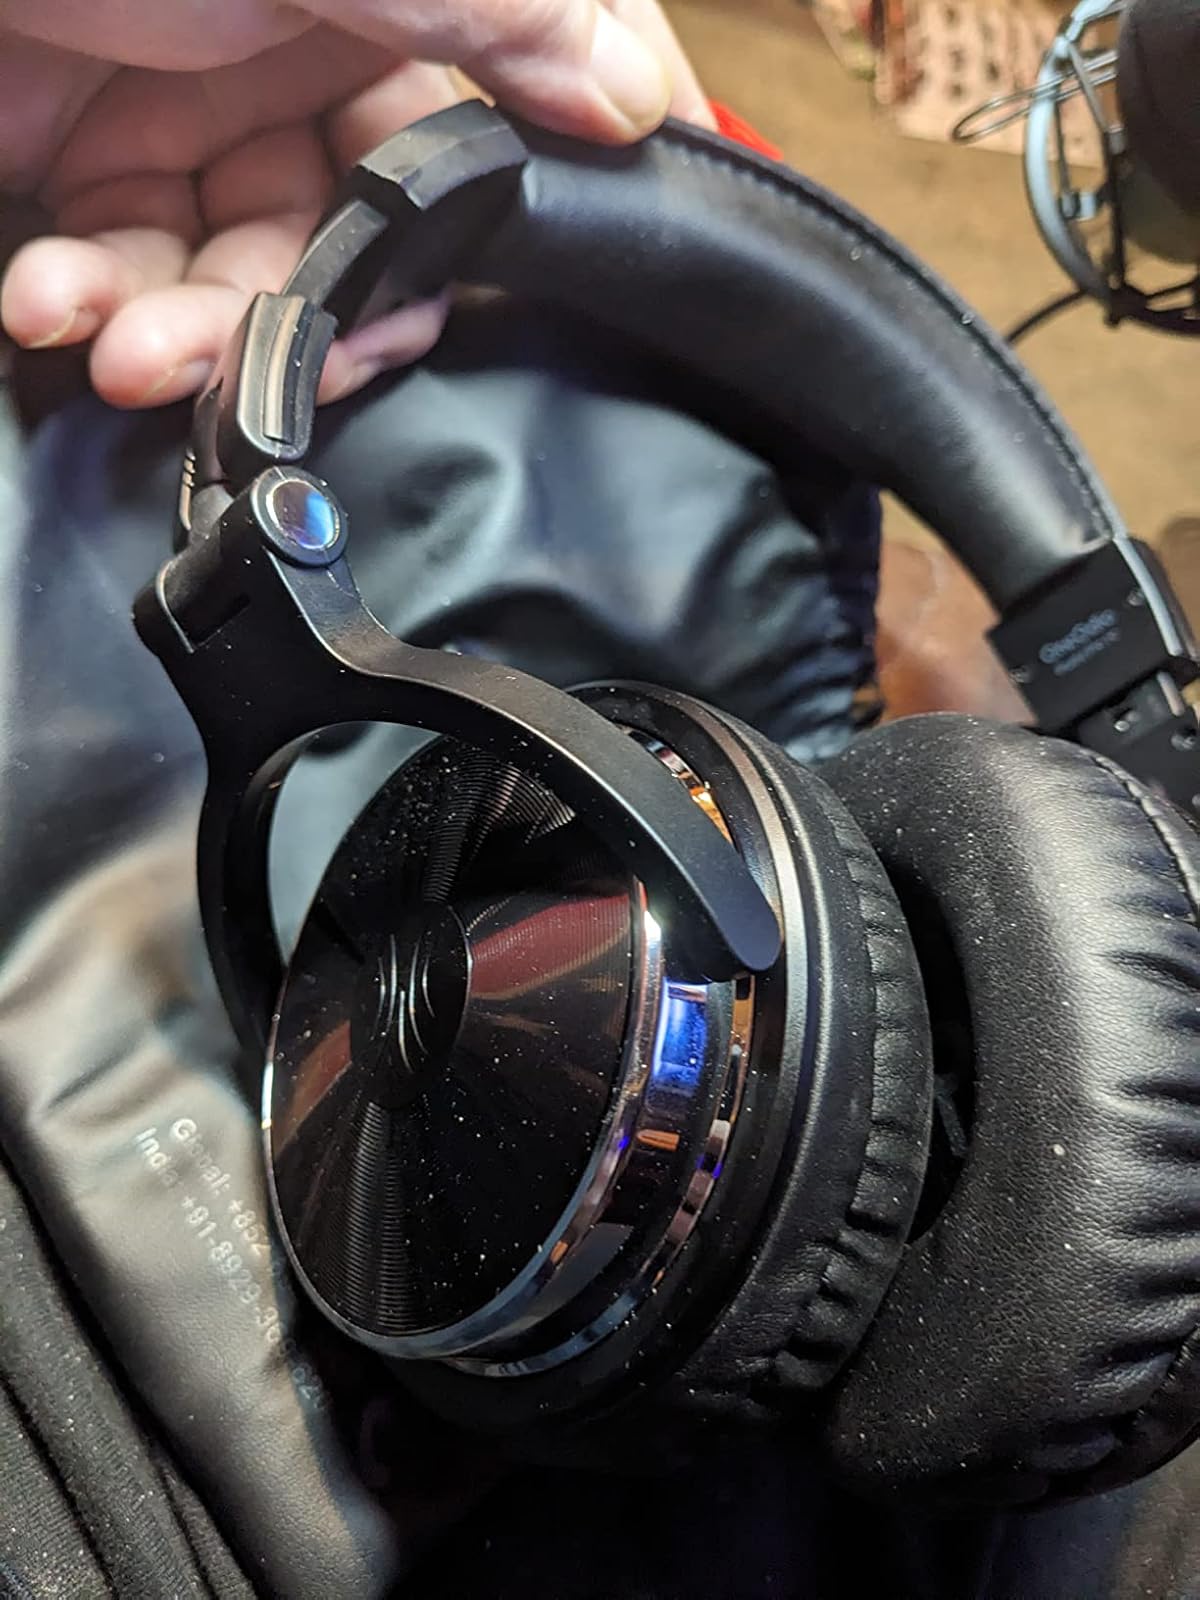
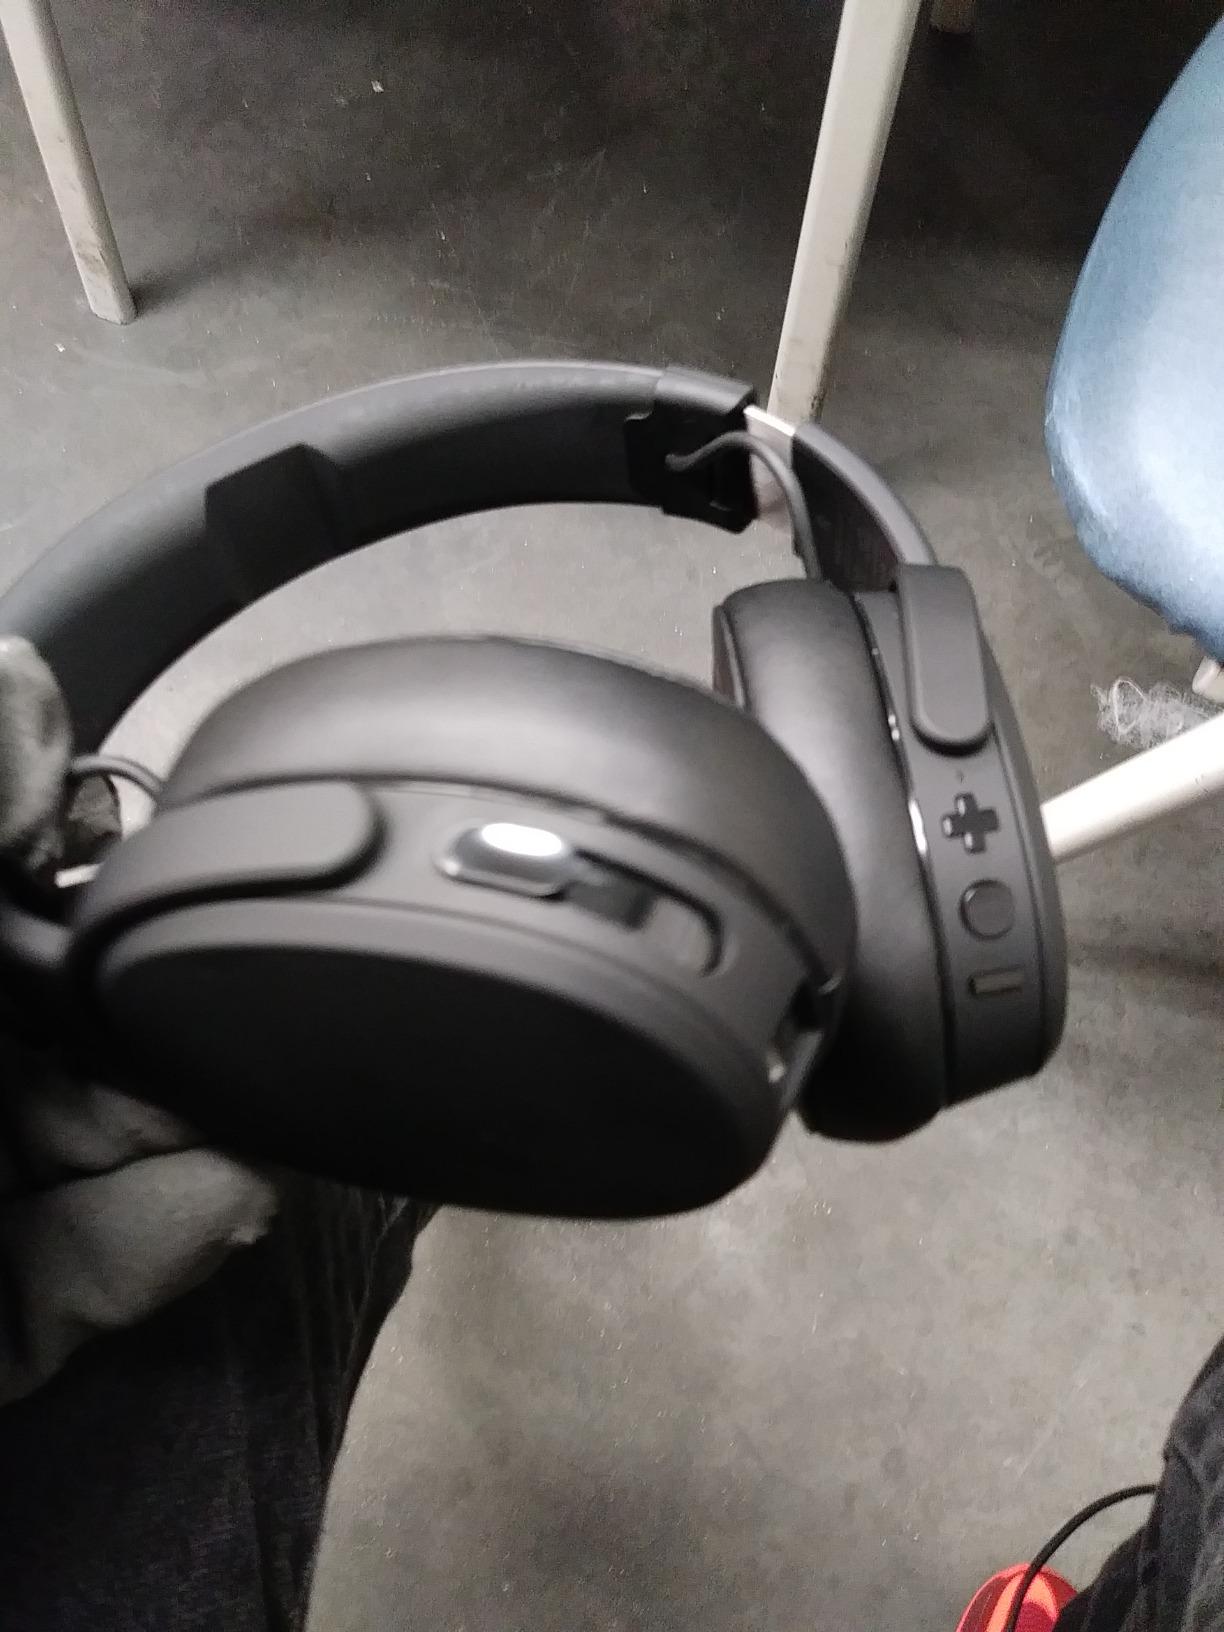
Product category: headphones
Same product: no